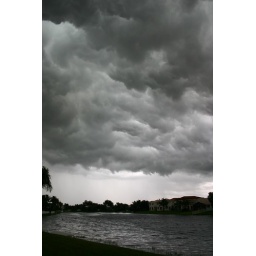
I thought I would take this with the lake and homes to show the scale of the rolling clouds in the photo.